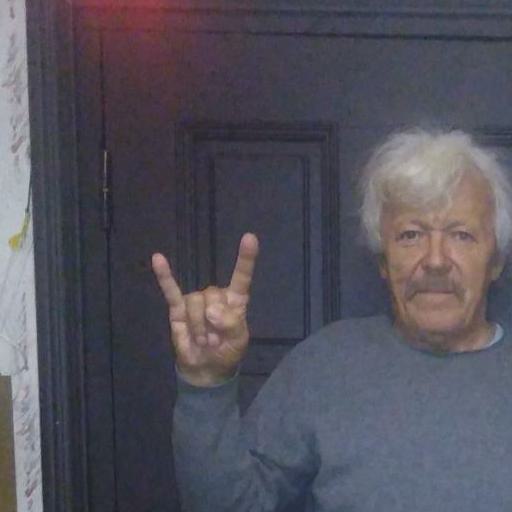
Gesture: rock